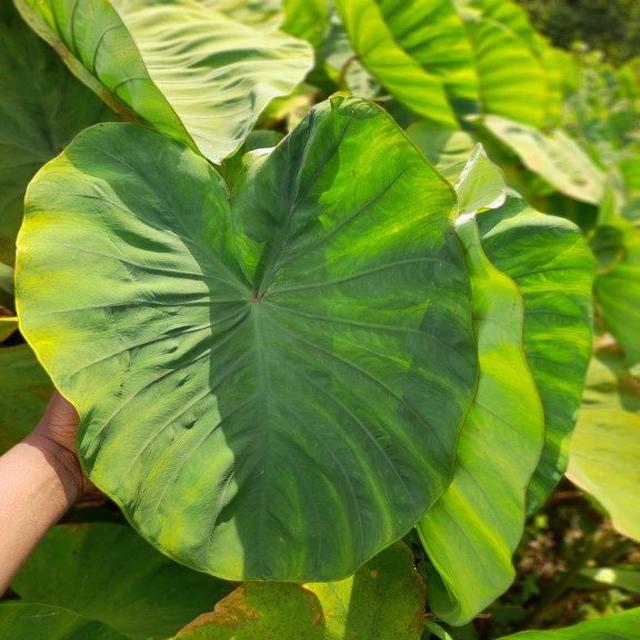
Label: Healthy